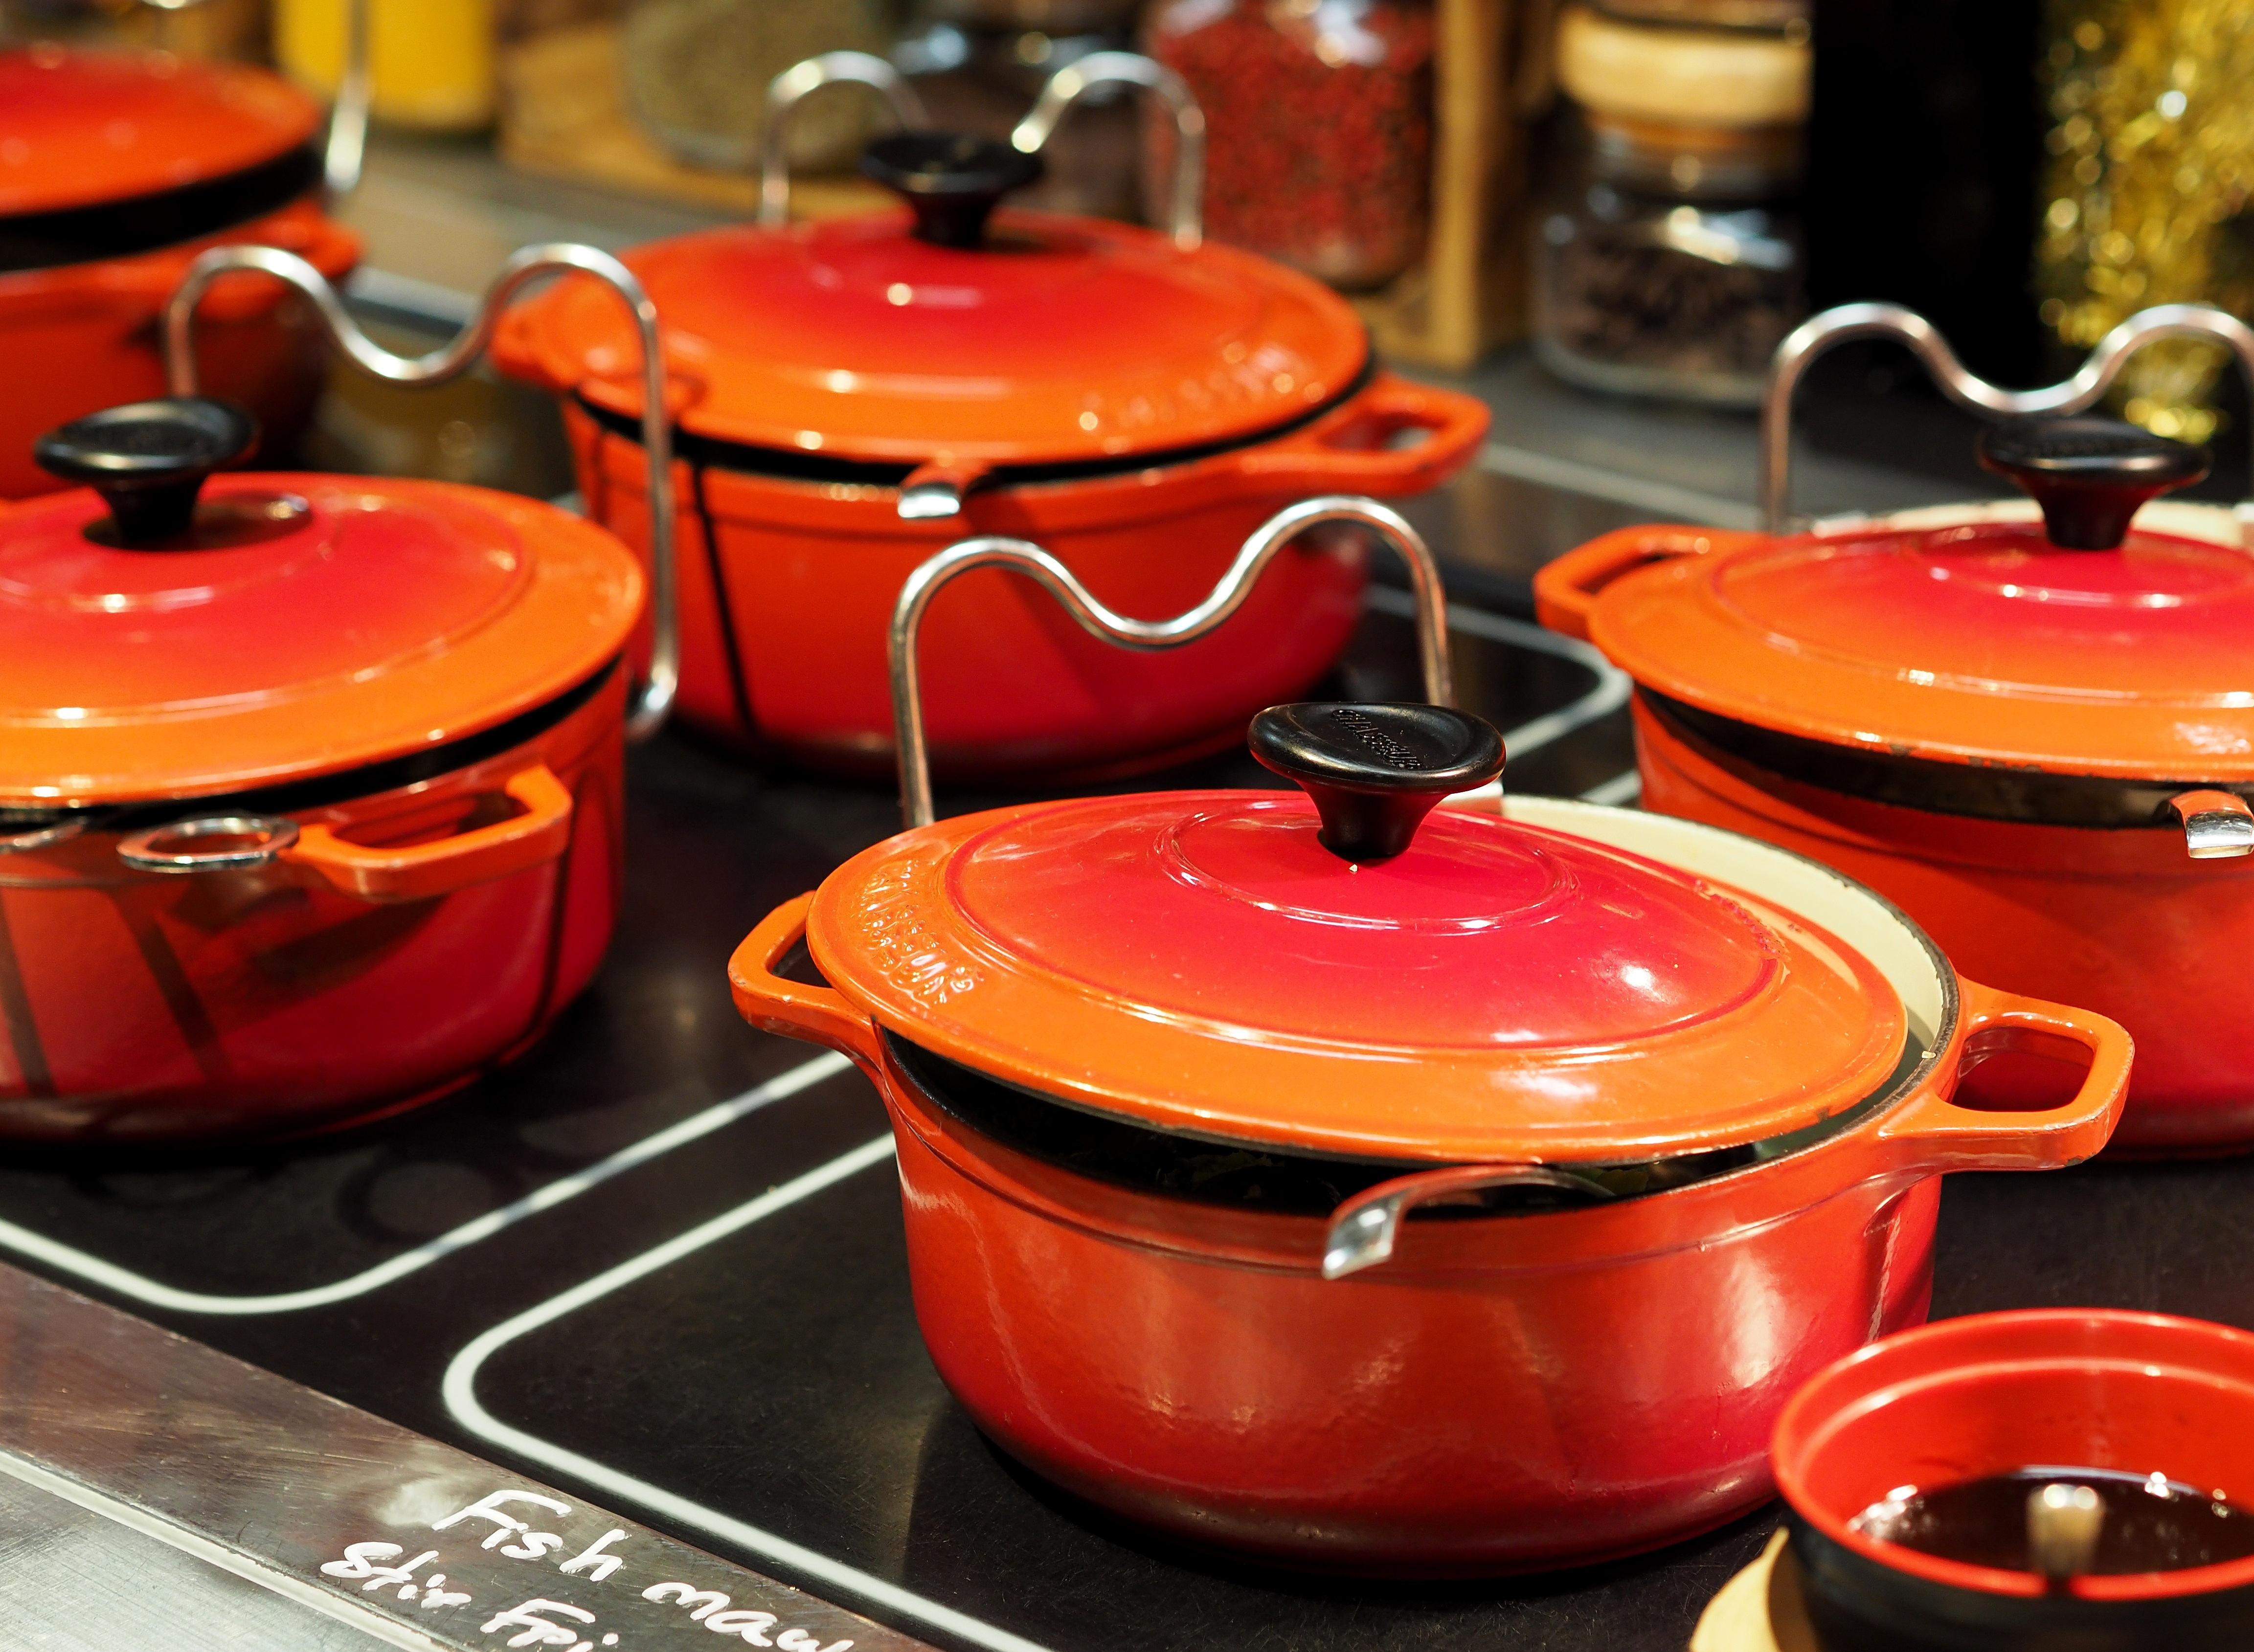
restaurant, dish, meal, food, red, ceramic, buffet, thailand, eating, container, bangkok, mo, put the food, sofitel laso, cookware and bakeware